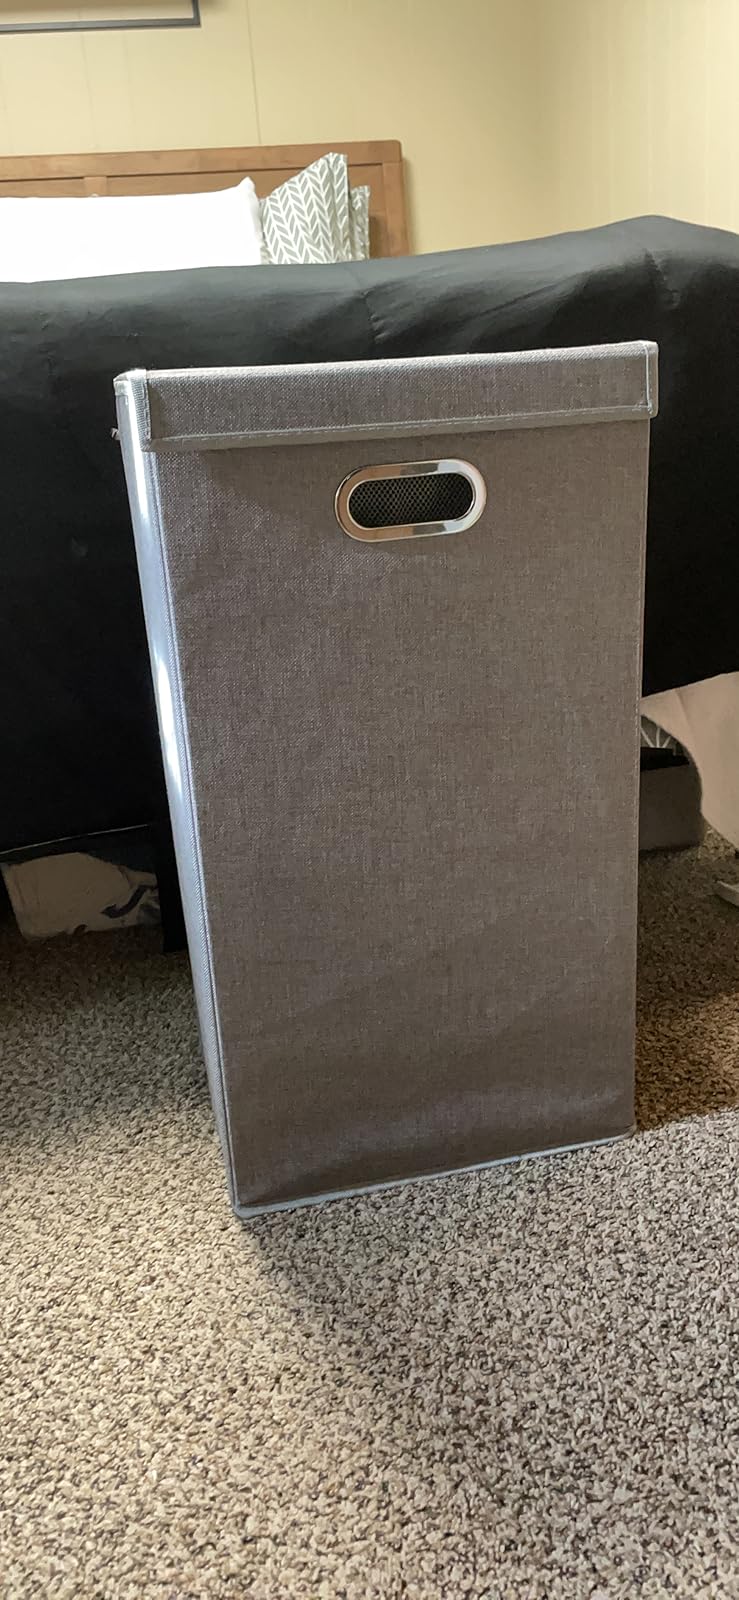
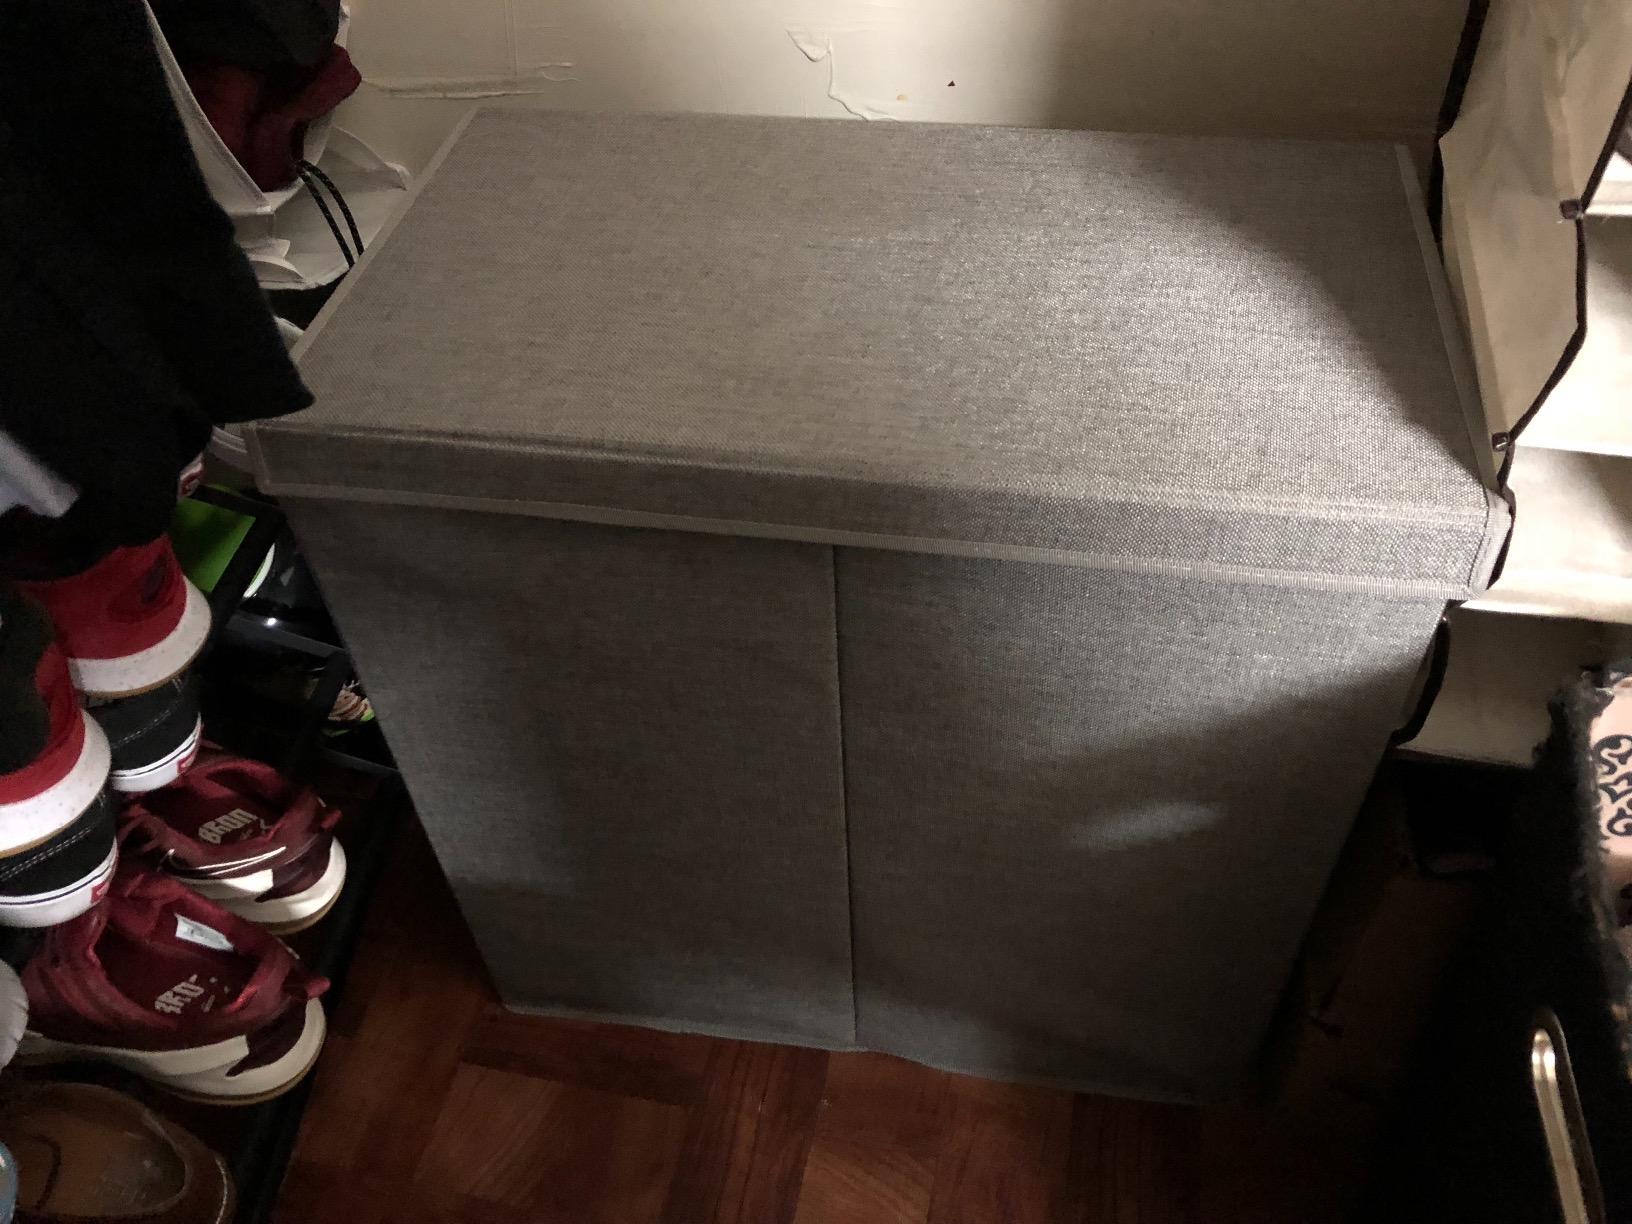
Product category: items_hamper
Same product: no